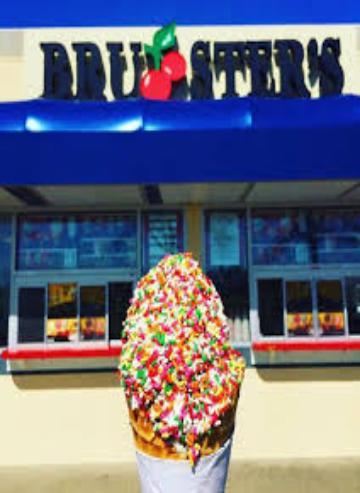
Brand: Bruster's Ice Cream
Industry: Food